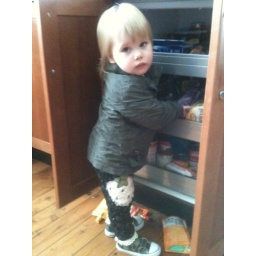
While dads away we dress in strawberry pocket pants and new cammo funkshoes.